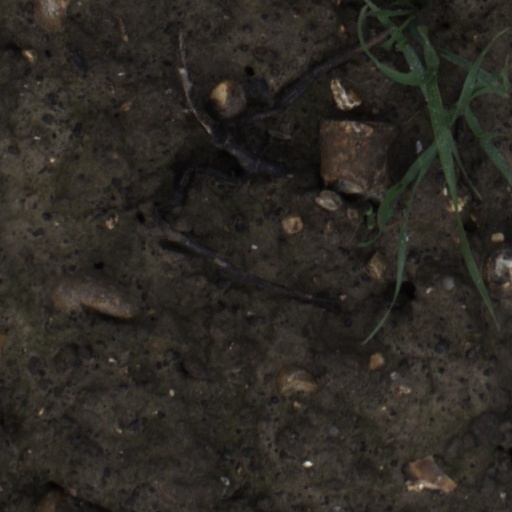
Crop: wheat